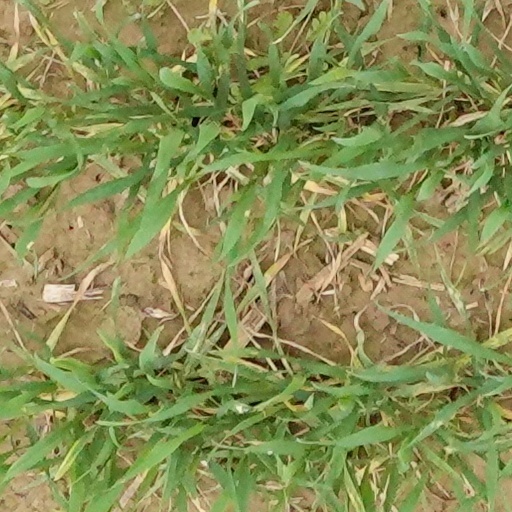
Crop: wheat